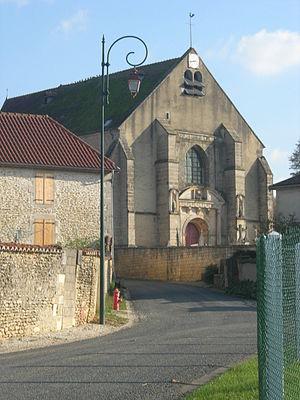
Église Saint-Martin de Trémilly
Cet article recense les monuments historiques français classés en 1909.
Cet article recense les monuments historiques de la Haute-Marne, en France.
Trémilly est une commune française située dans le département de la Haute-Marne, en région Grand Est.